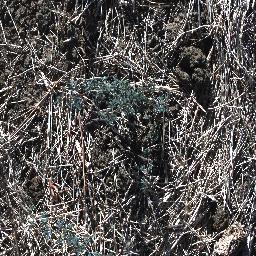
Label: prickly_acacia